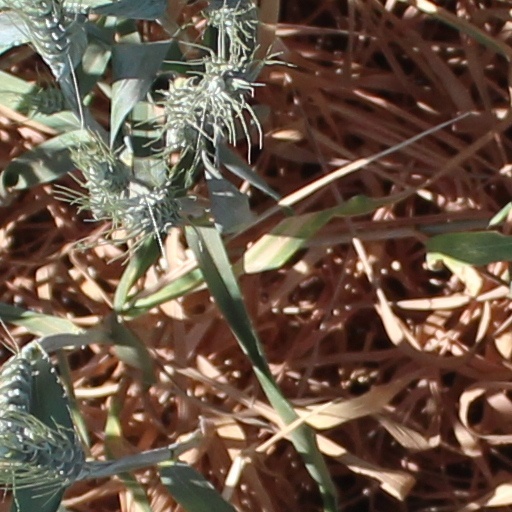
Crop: wheat